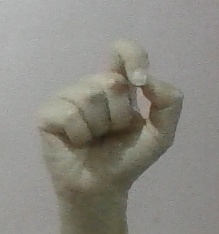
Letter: fa